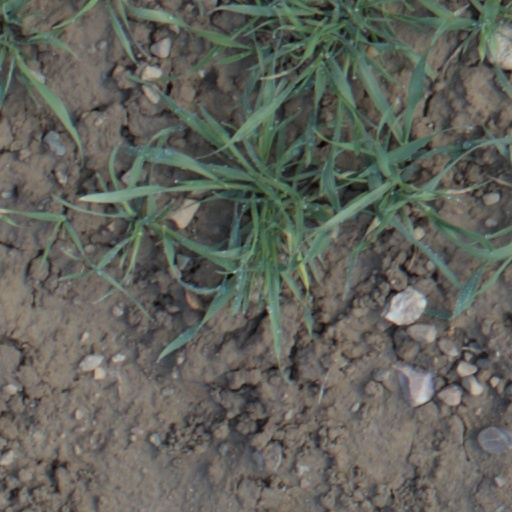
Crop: wheat